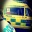
Label: ambulance